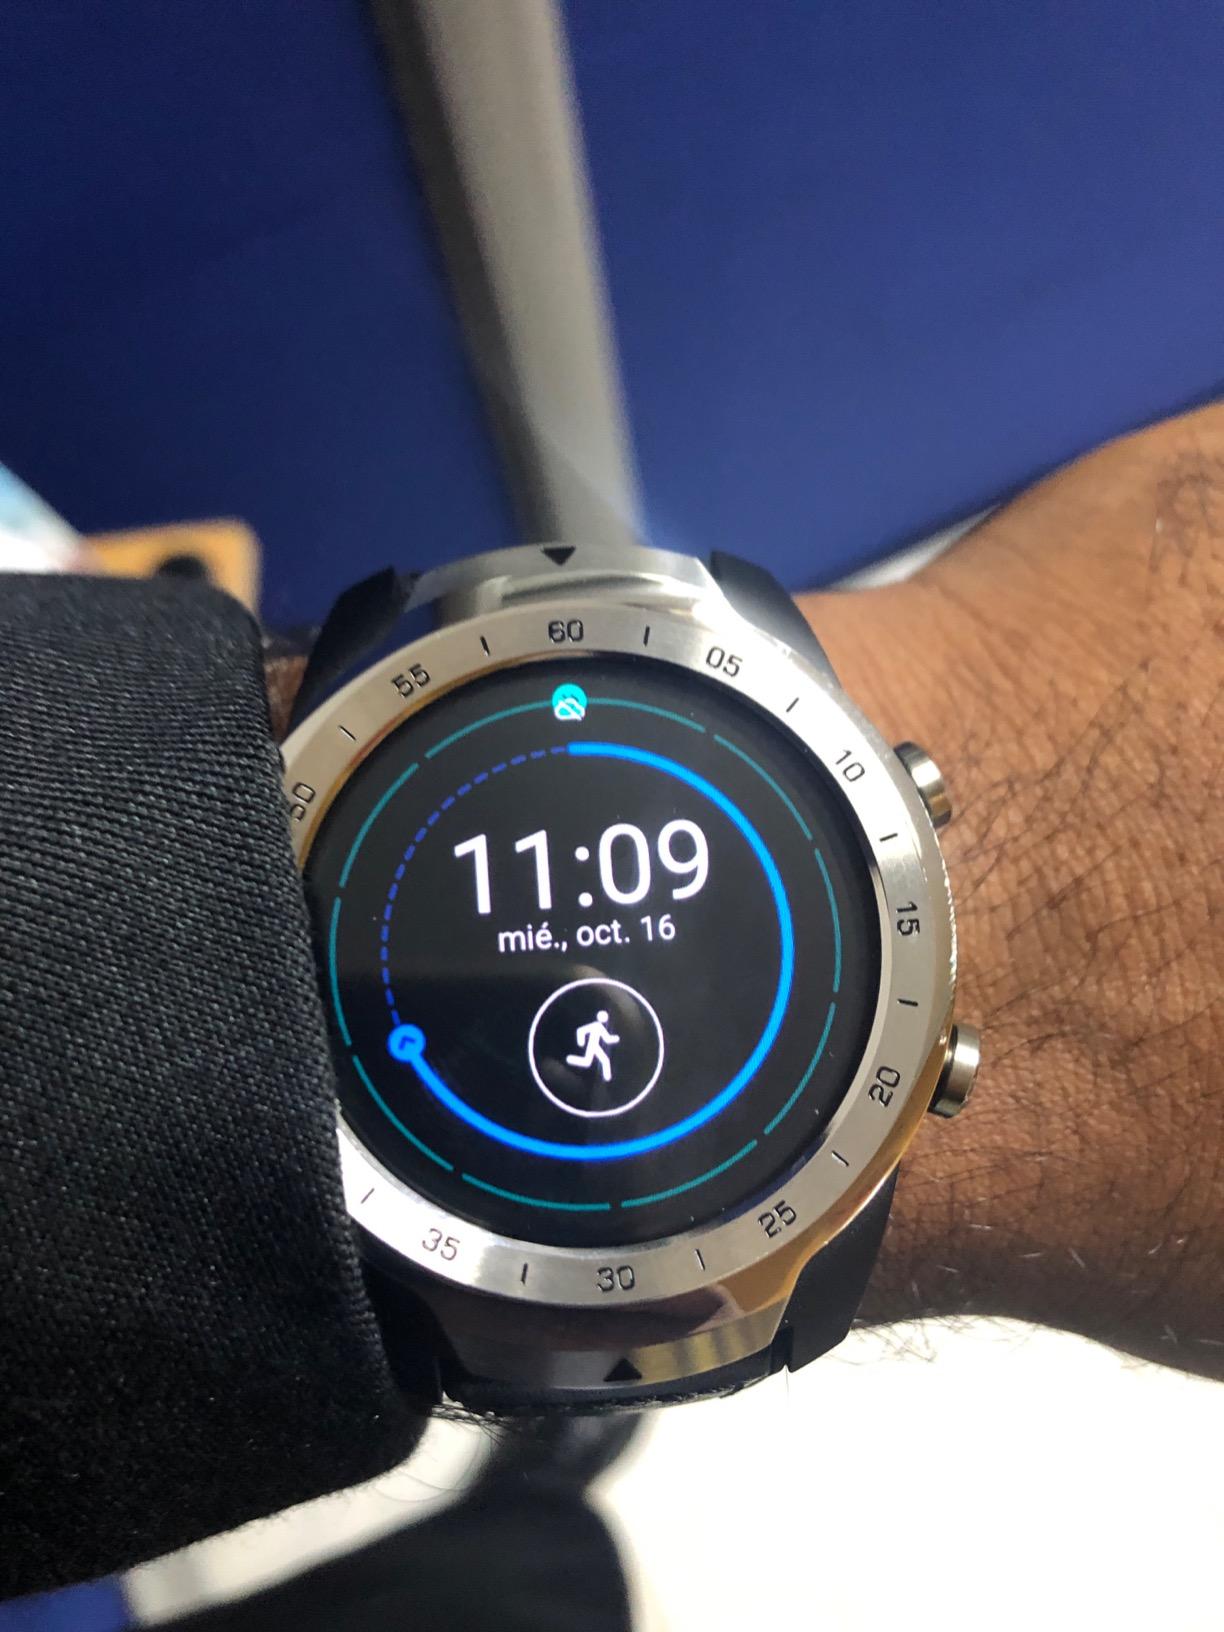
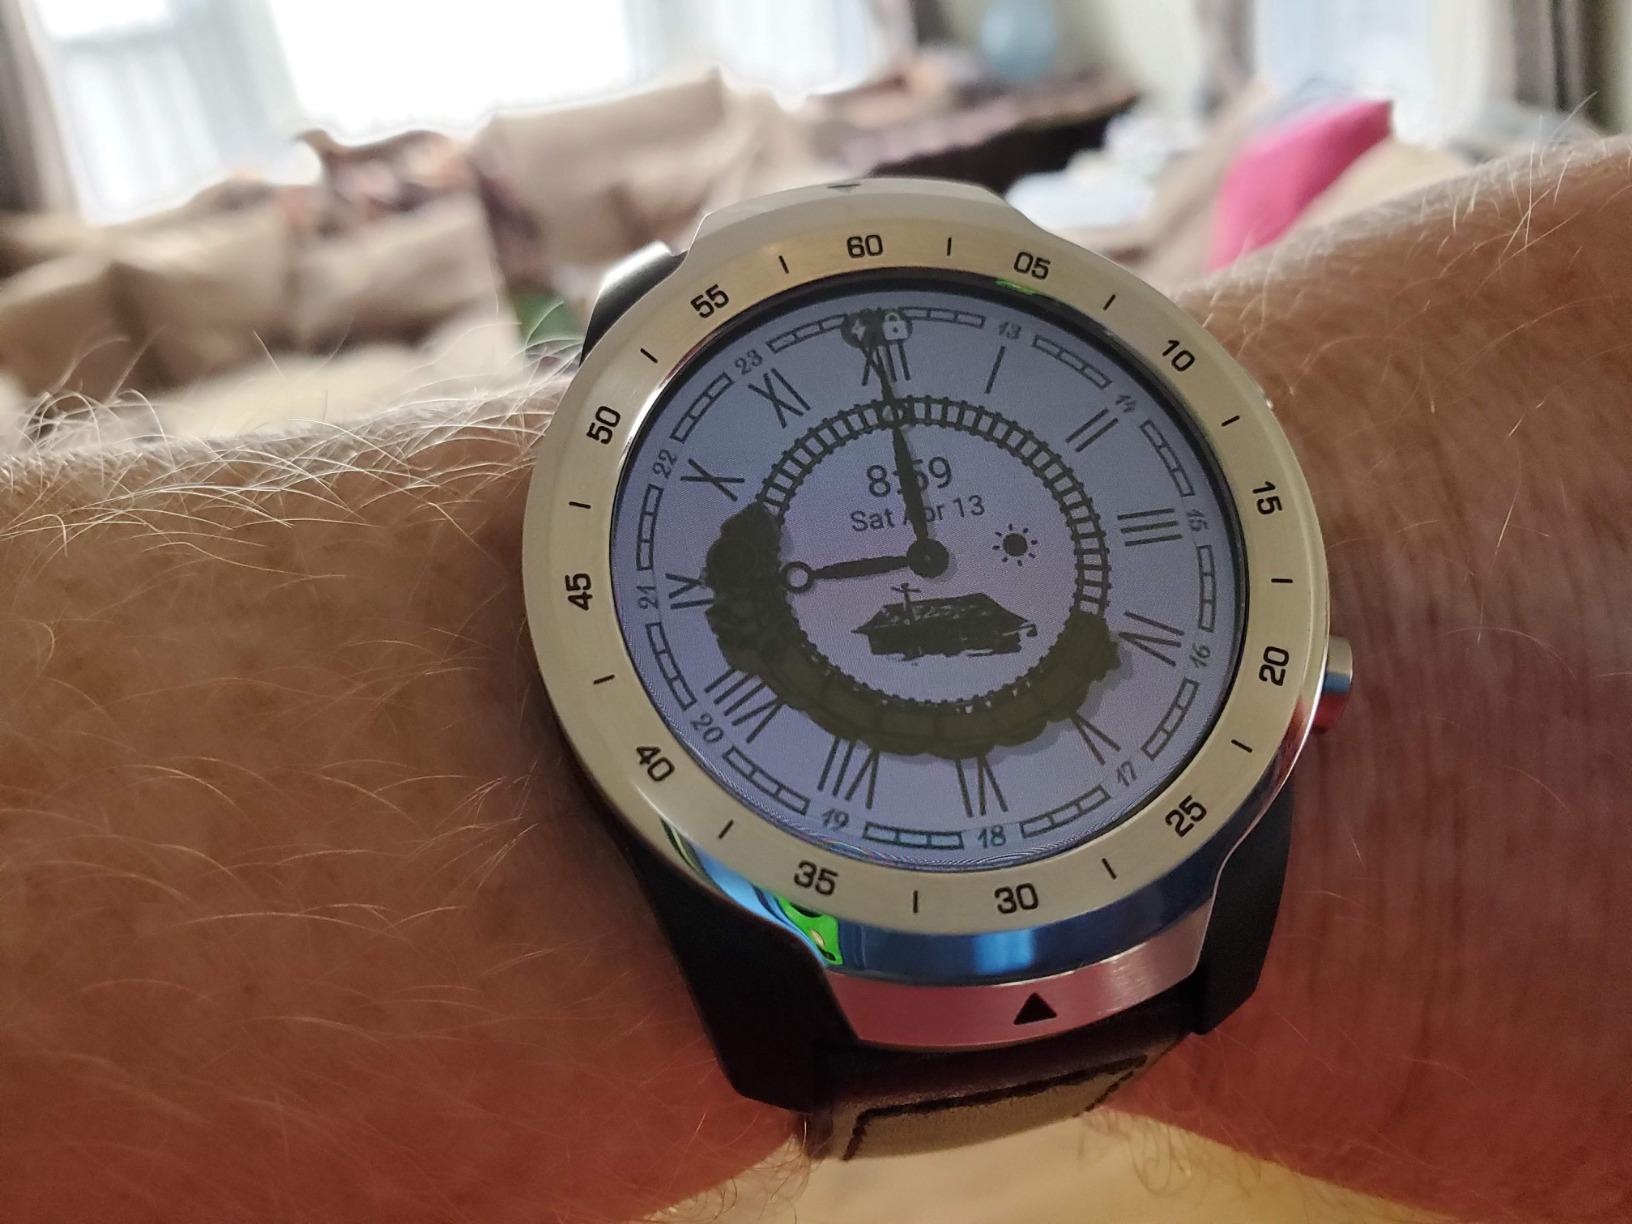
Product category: smartwatch
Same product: yes